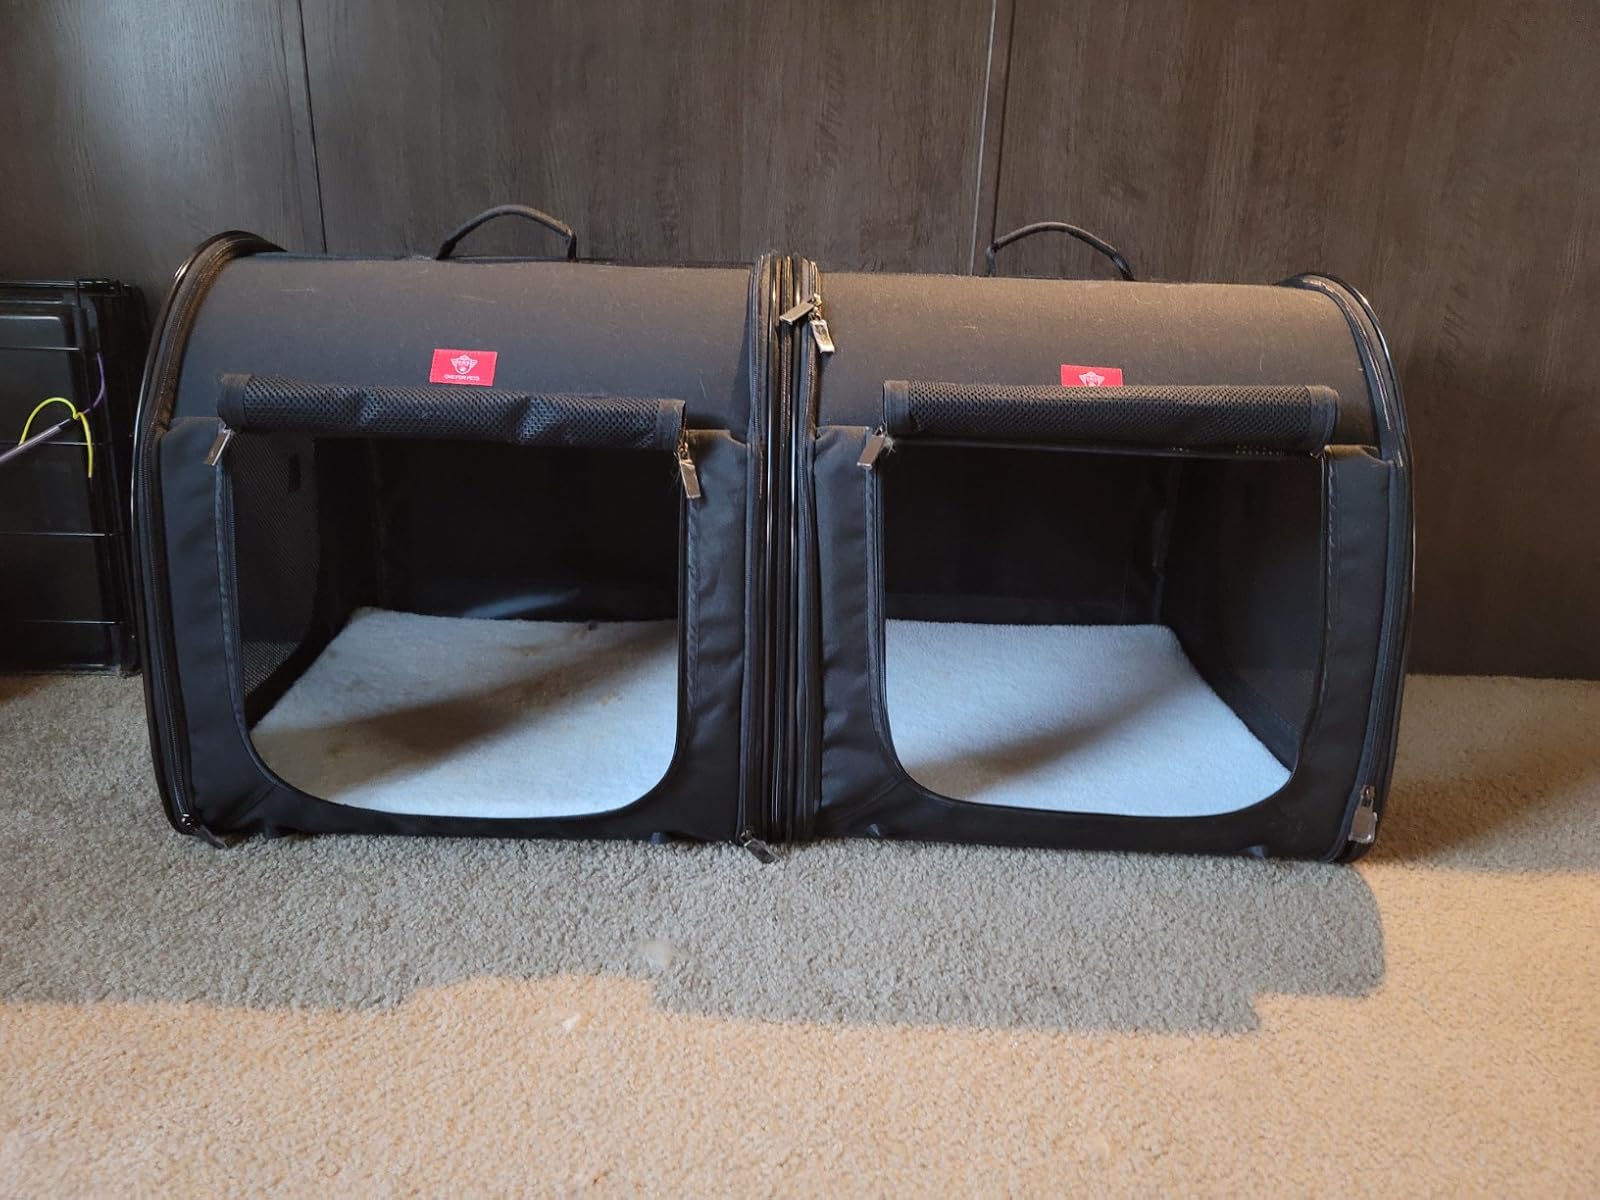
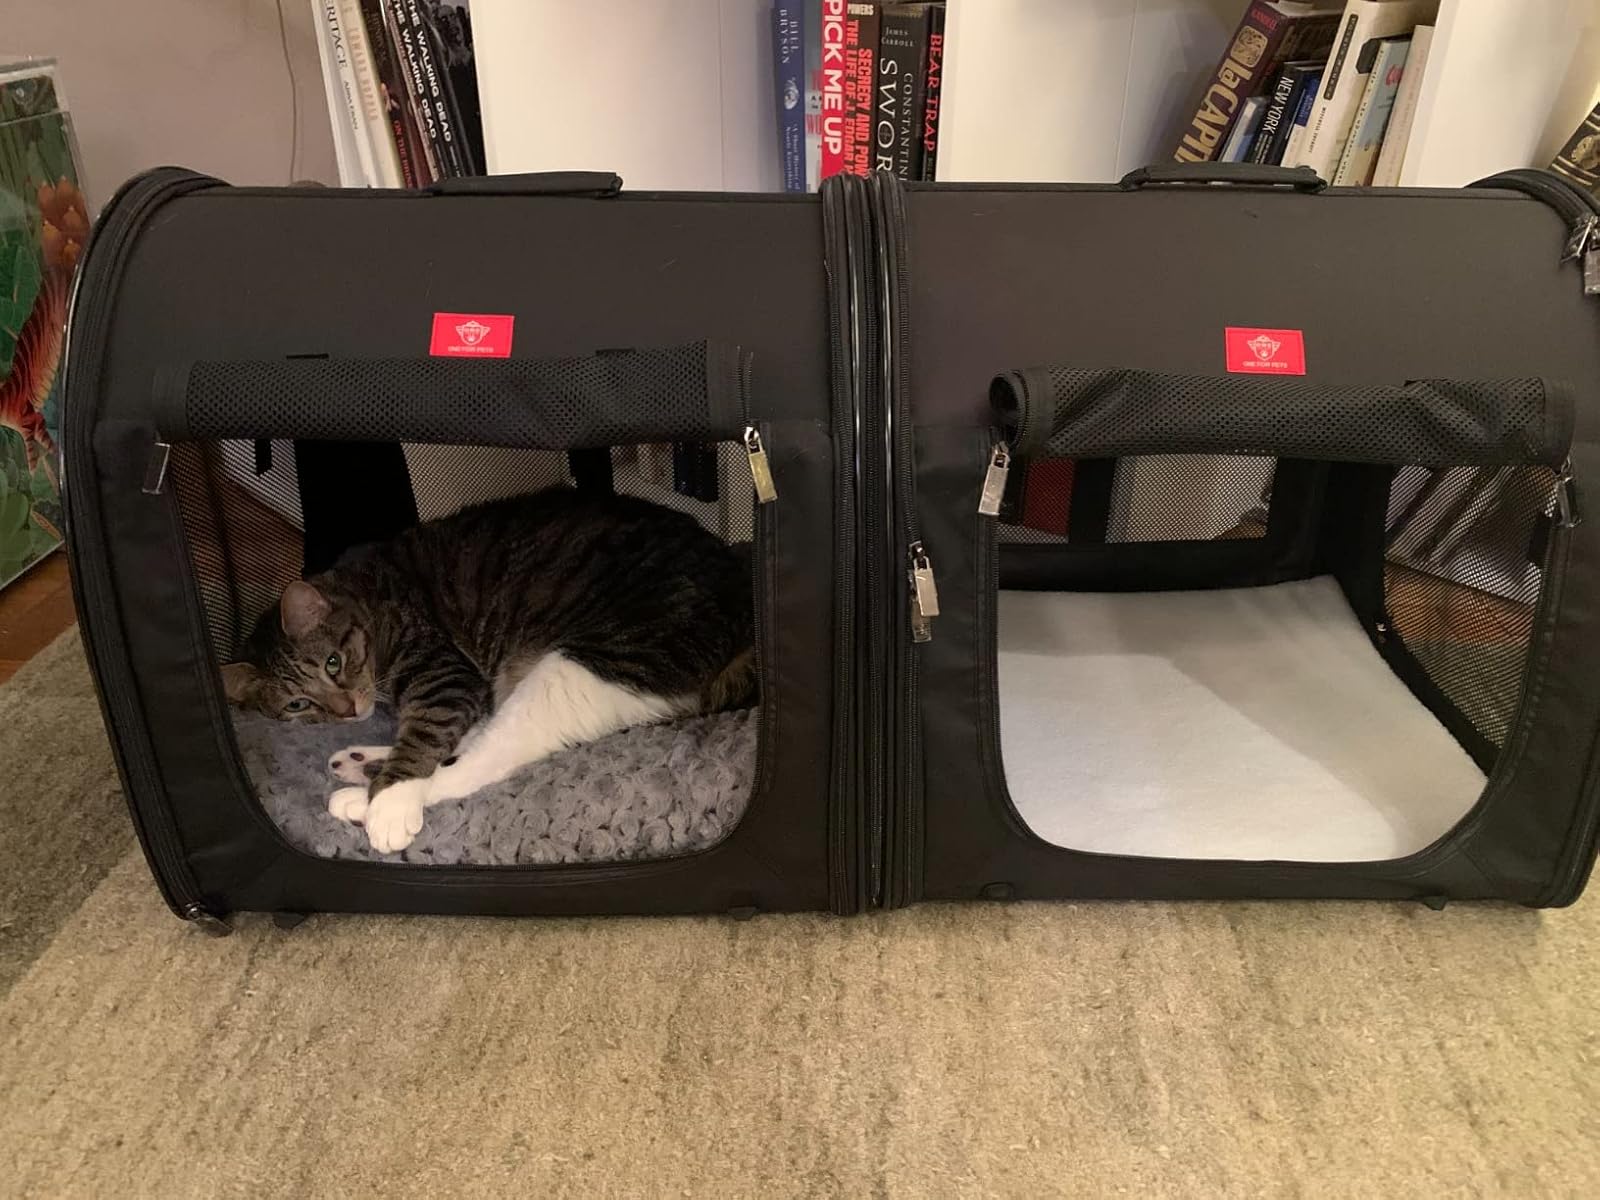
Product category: items_kennel
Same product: yes